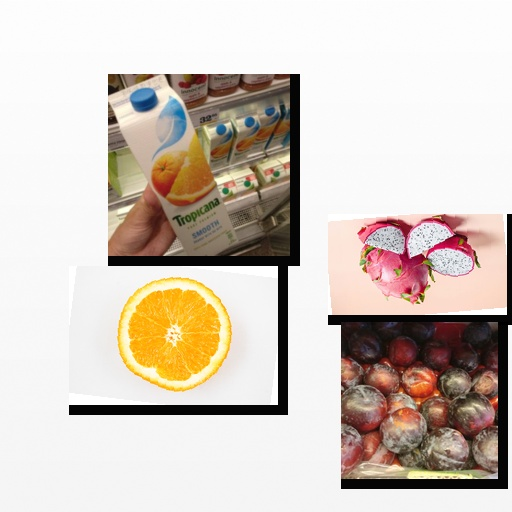
Food items: mixed_juice, orange, plum, dragon_fruit